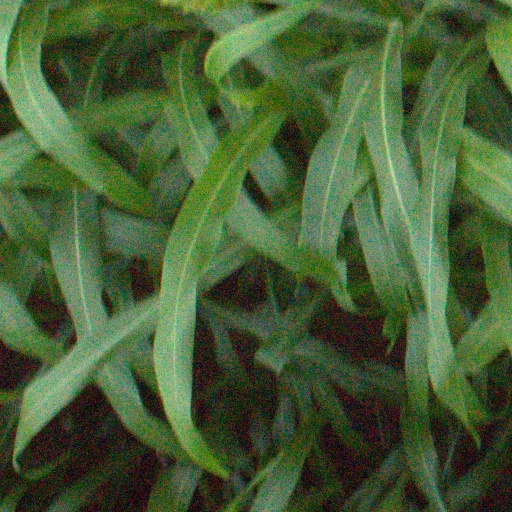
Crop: sorghum